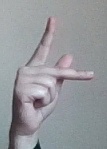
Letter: dha